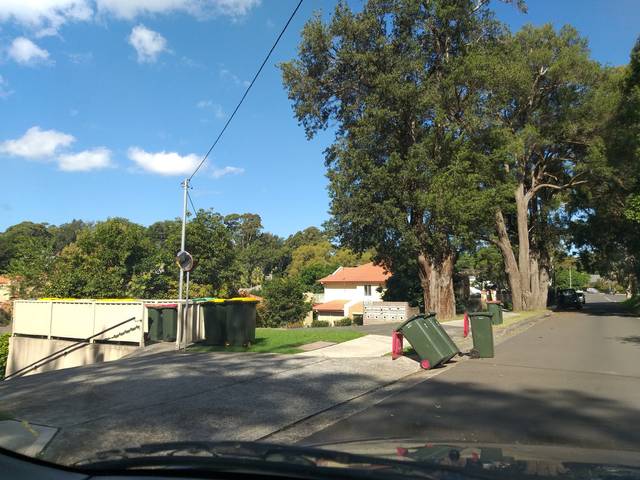
Region: Australia
Coordinates: -34.428, 150.873